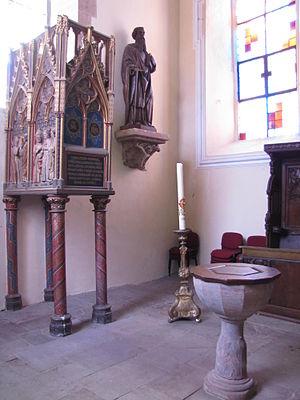
L'église Saint-Pierre-et-Paul est une église catholique située à Andlau, en France.